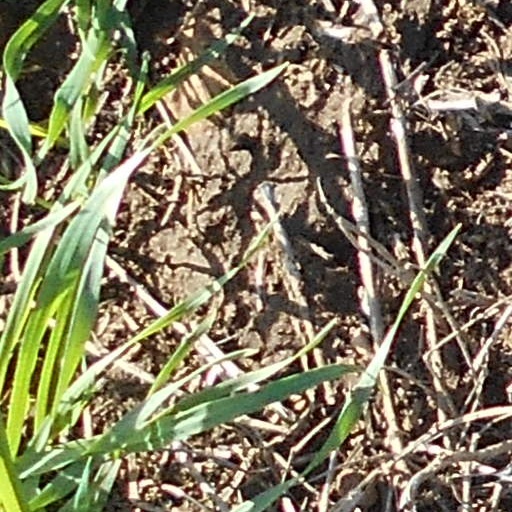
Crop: wheat